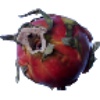
Label: Pitahaya Red 1